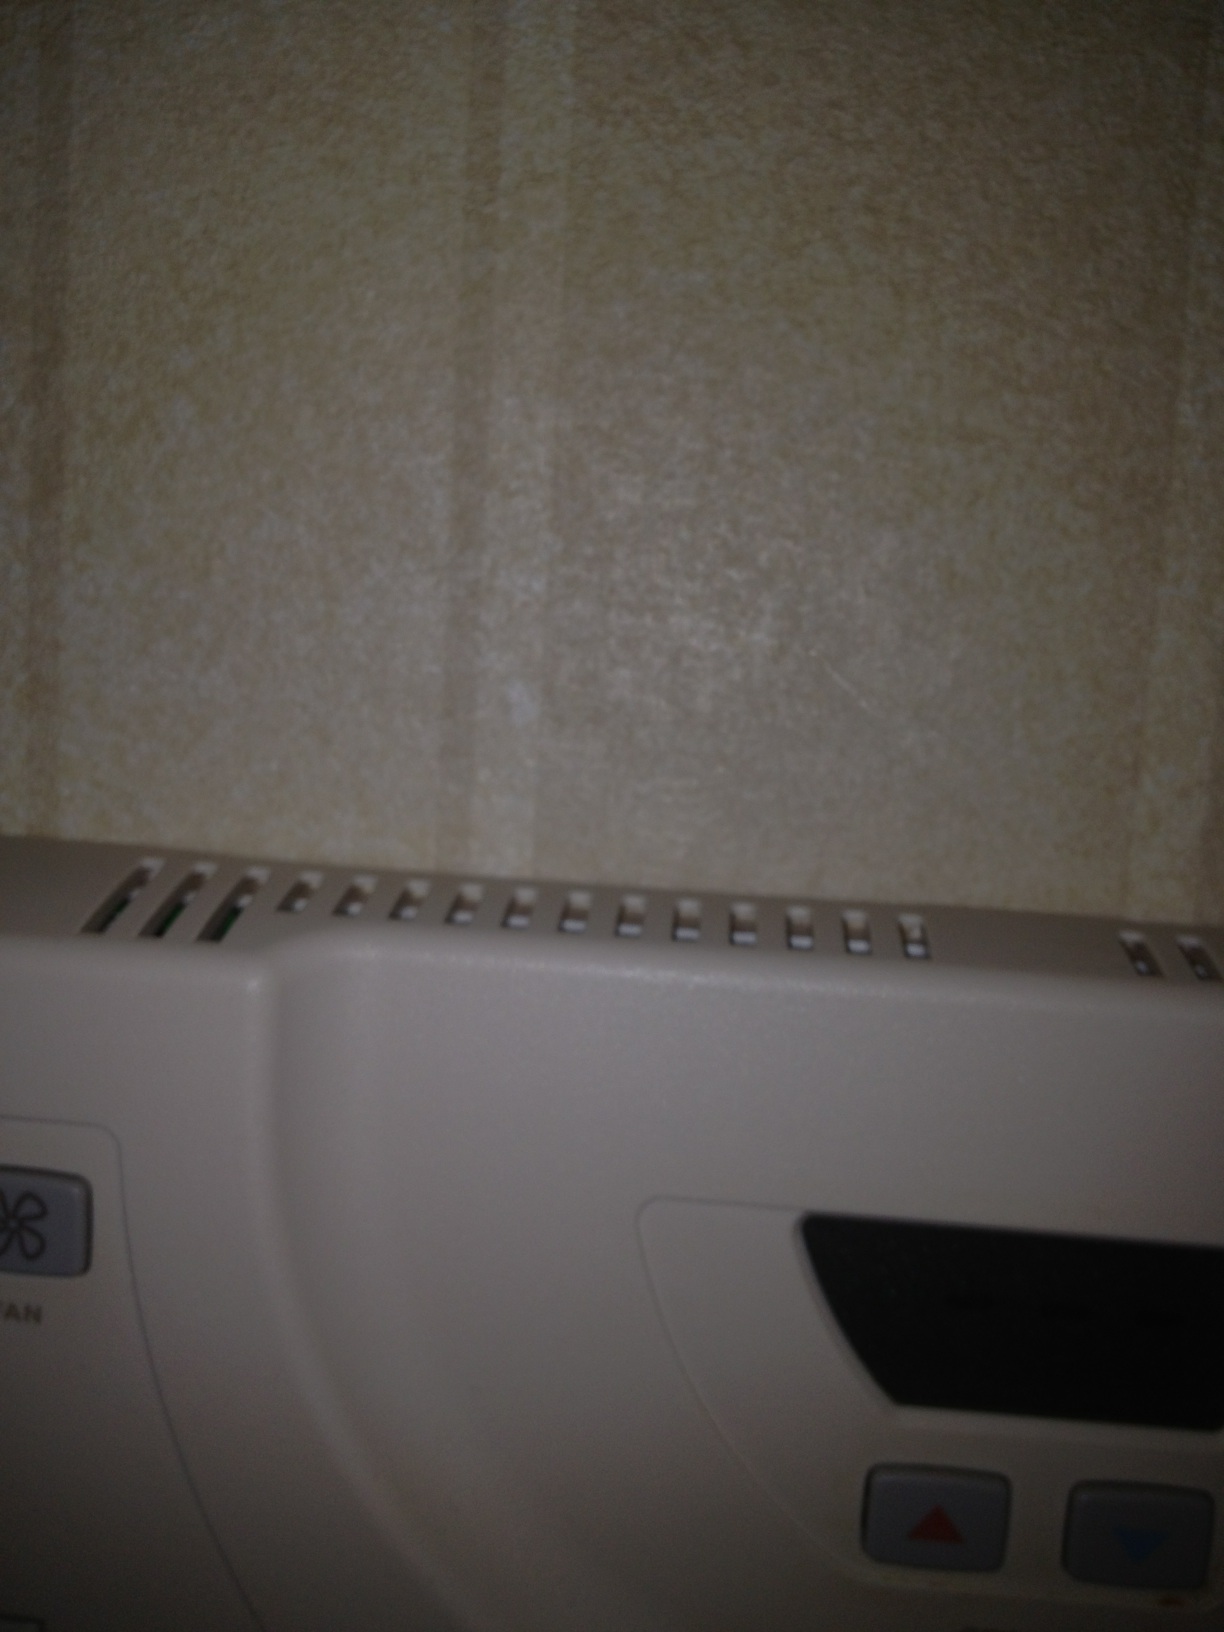Question: What temperature is shown on the display?
Answer: unanswerable